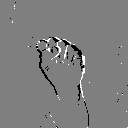
ASL letter: s